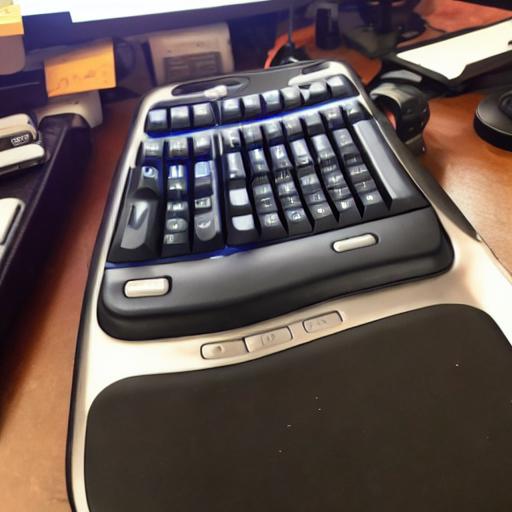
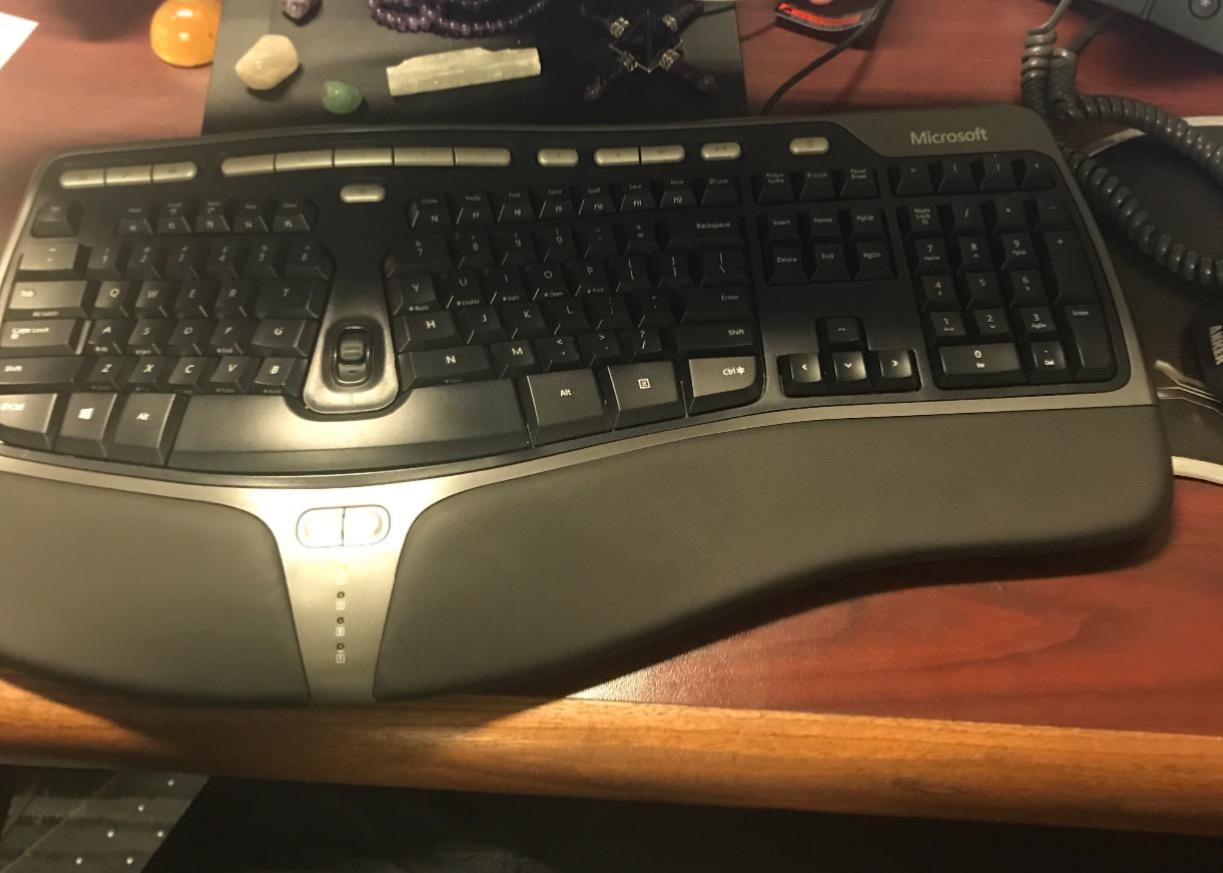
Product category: keyboard
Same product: no